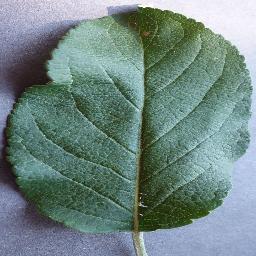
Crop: apple
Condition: healthy